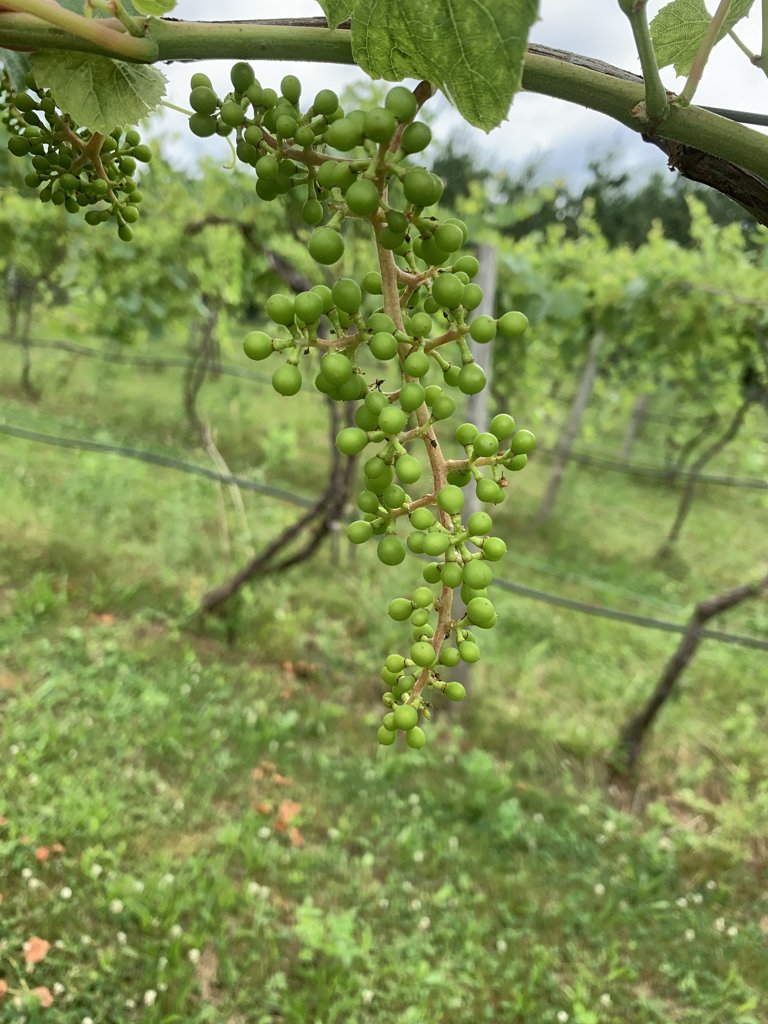
Berries visible: 184
Grape clusters: 2